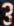
Number: 3